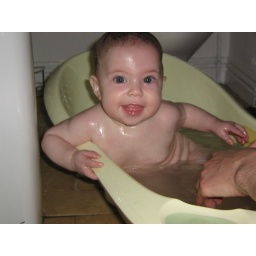
i'm a little girl in the bathtub